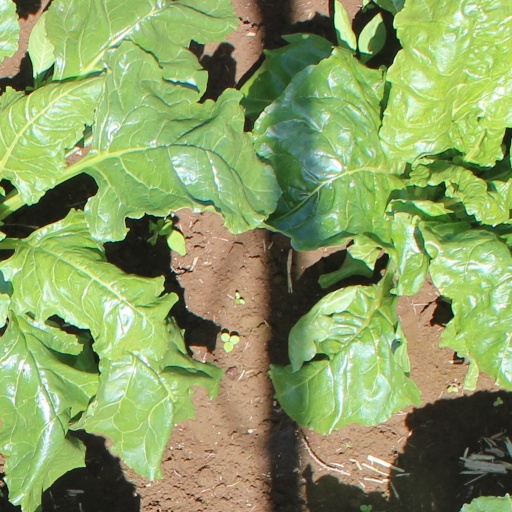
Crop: sugar beet